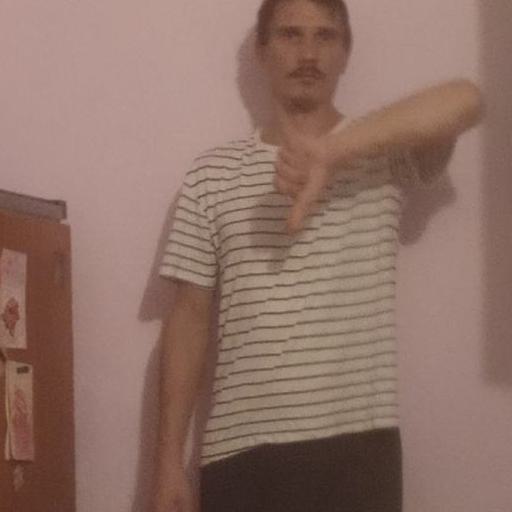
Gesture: dislike